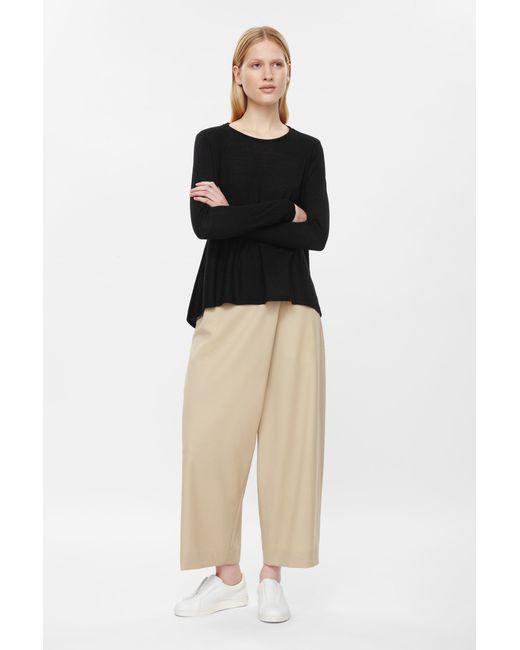
Schwarzes Langarmshirt mit Rundhalsausschnitt und milchfarbener übergroßer Dreiviertelhose